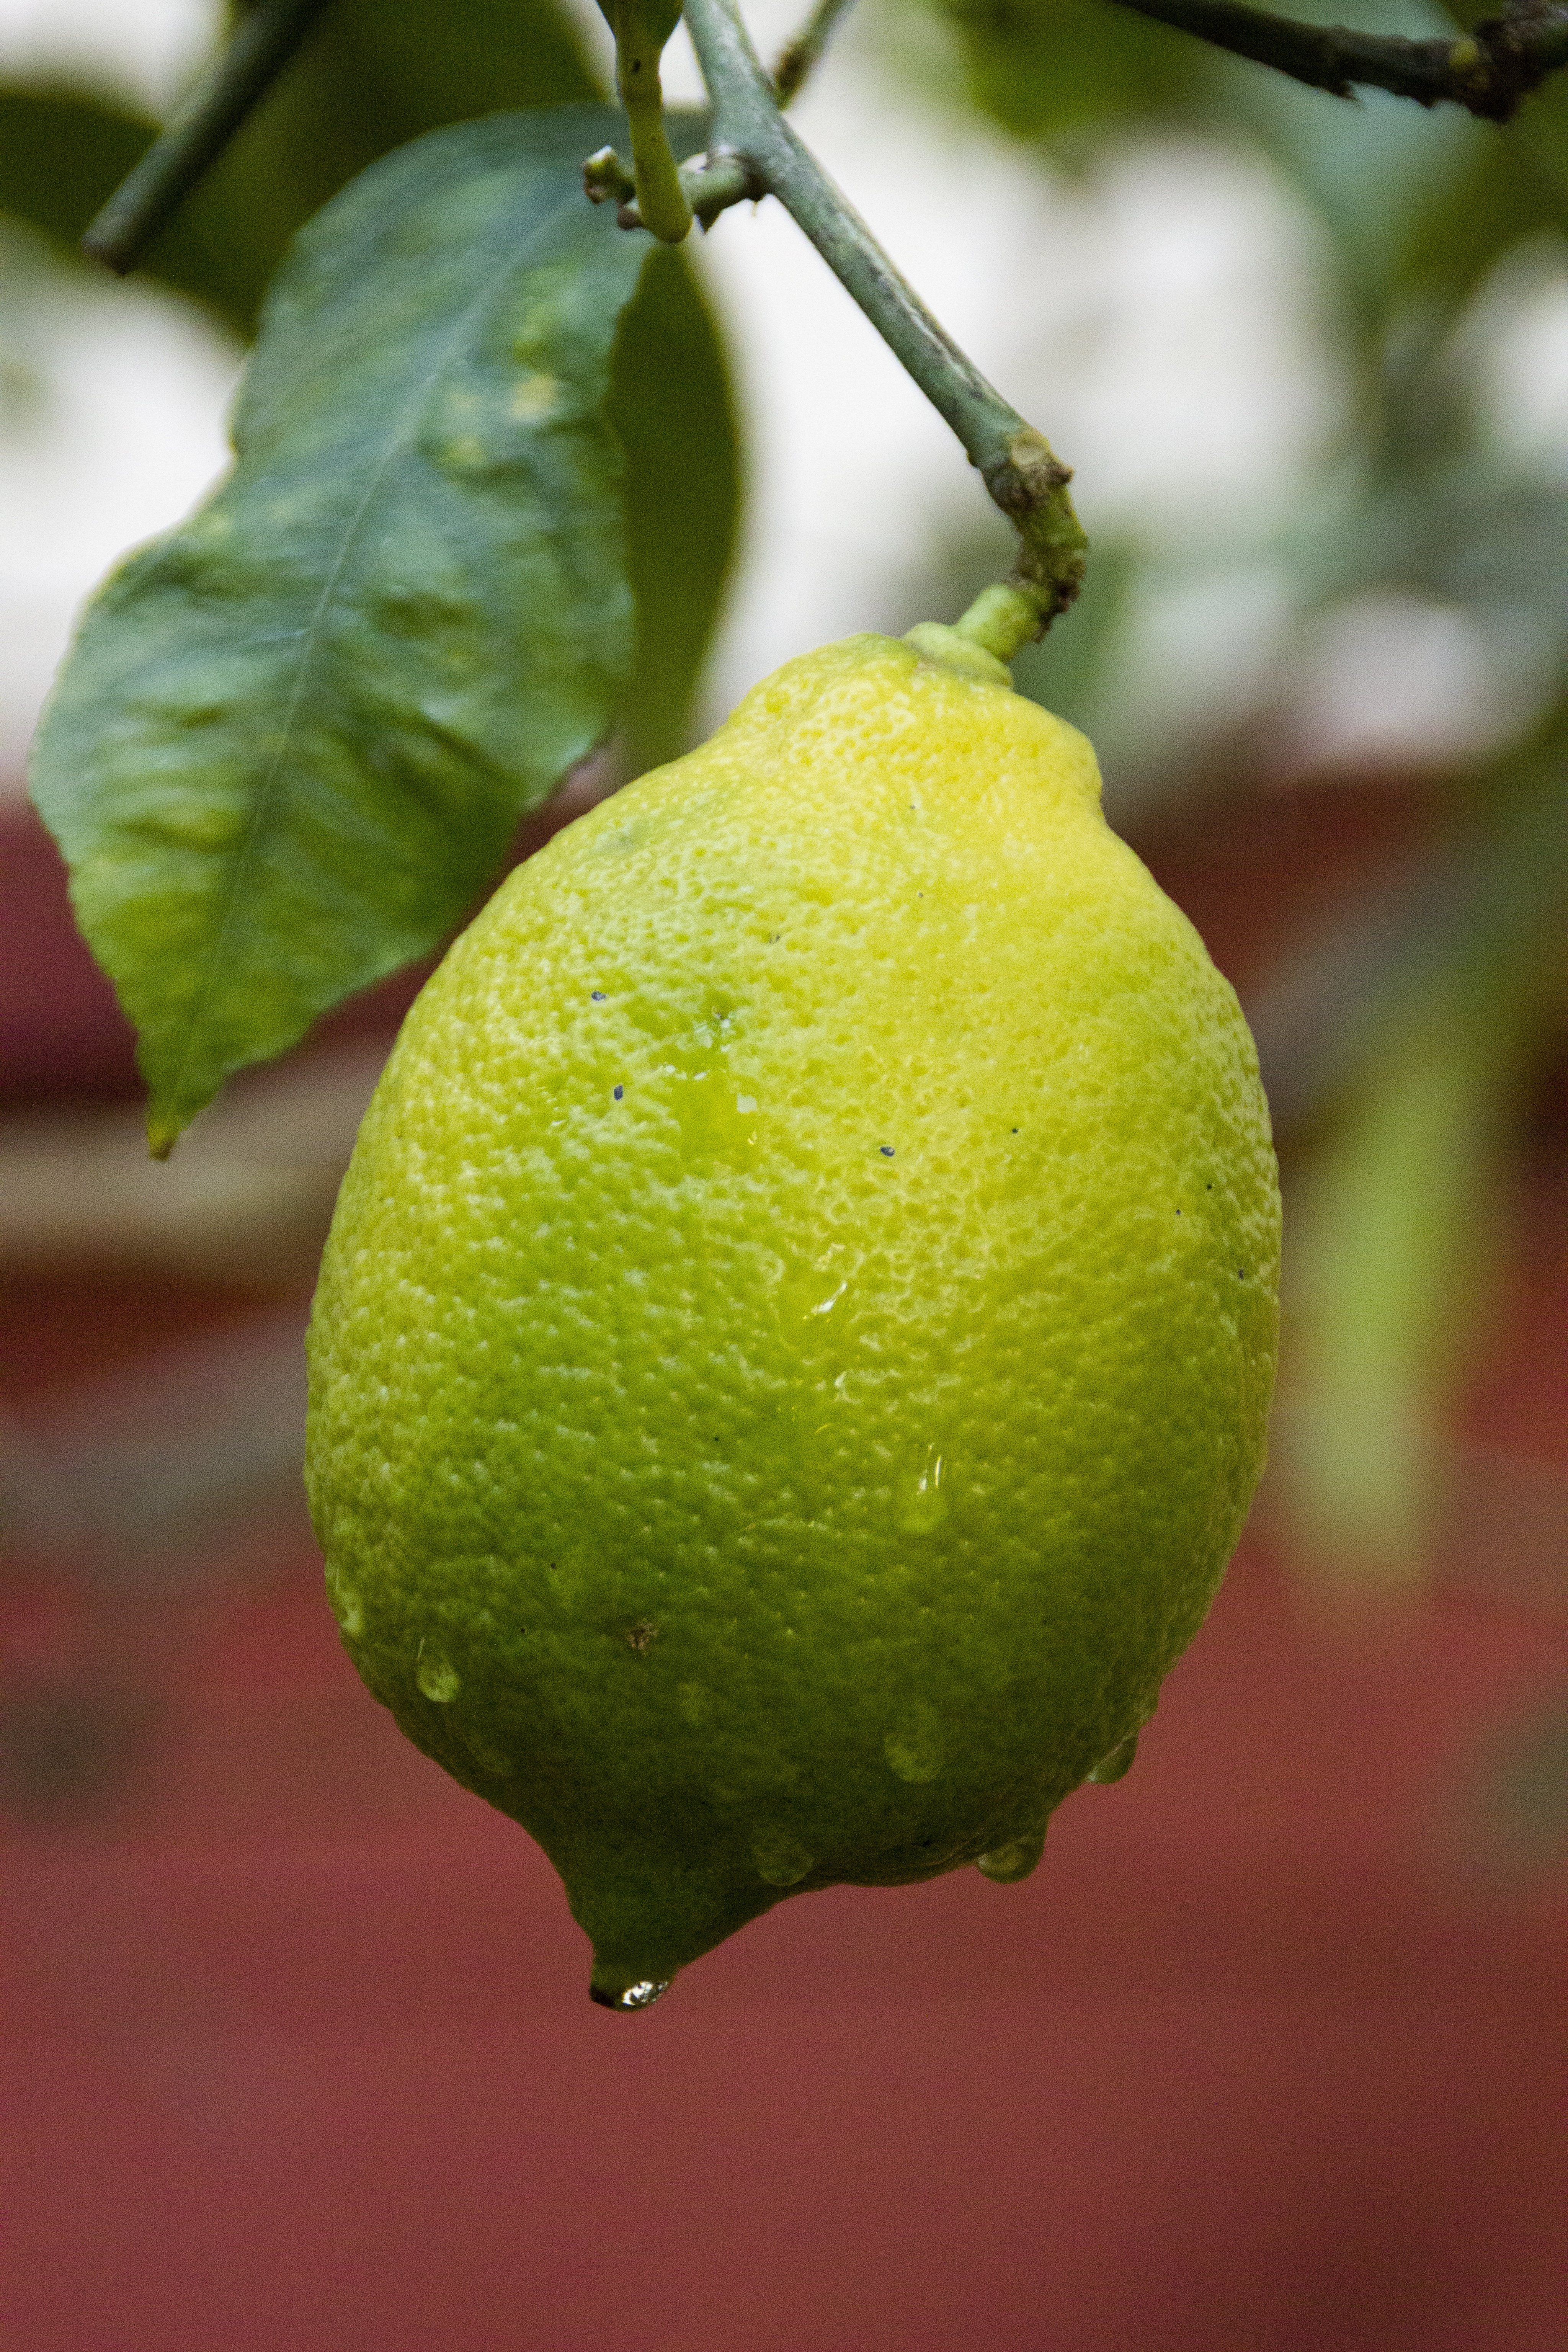
tree, nature, plant, fruit, leaf, flower, food, green, produce, yellow, garden, lemon, plants, lime, leaves, lemon tree, branches, fruit tree, picture, citron, citrus, macro photography, flowering plant, bitter orange, land plant, sweet lemon, yuzu